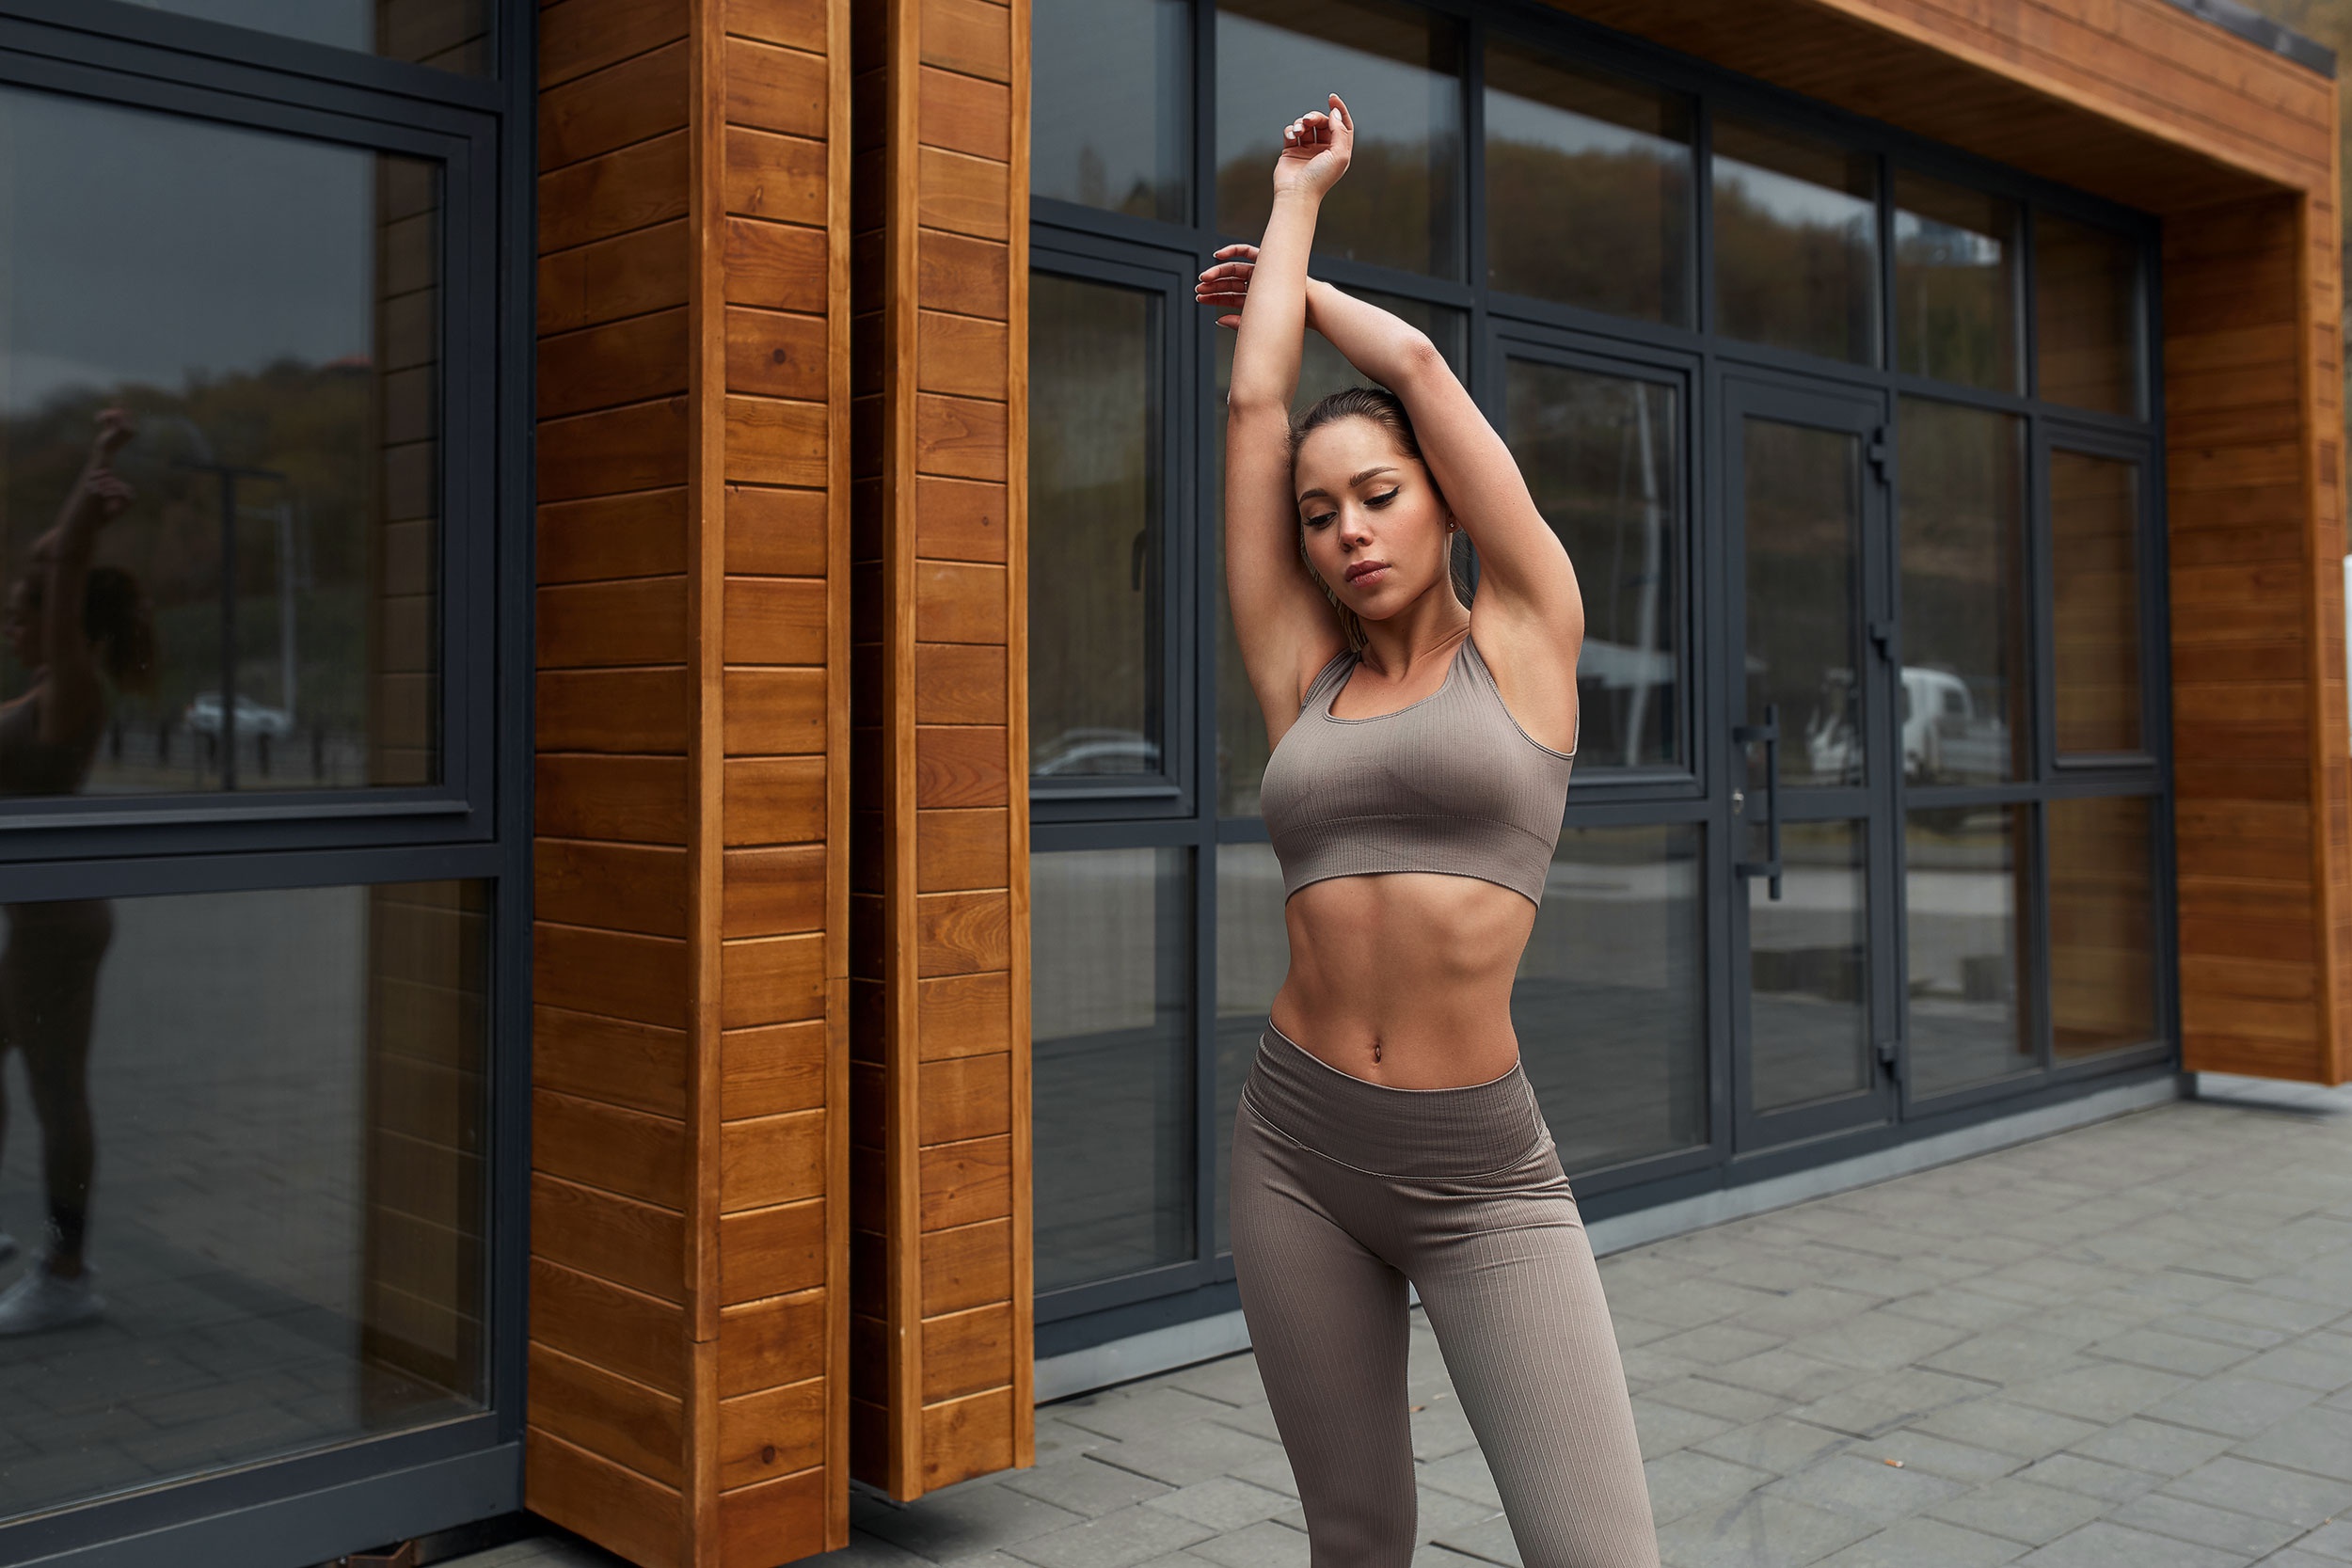
women, lady, model, person, photography, wallpaper, joint, fashion, flash photography, waist, brassiere, thigh, sunglasses, wood, chest, sportswear, trunk, knee, art, abdomen, undergarment, lingerie, street fashion, human leg, navel, event, leisure, eyewear, physical fitness, facade, brown hair, dance, room, fun, art model, entertainment, animation, performing arts, choreography, bikini, performance art, illustration, photo shoot